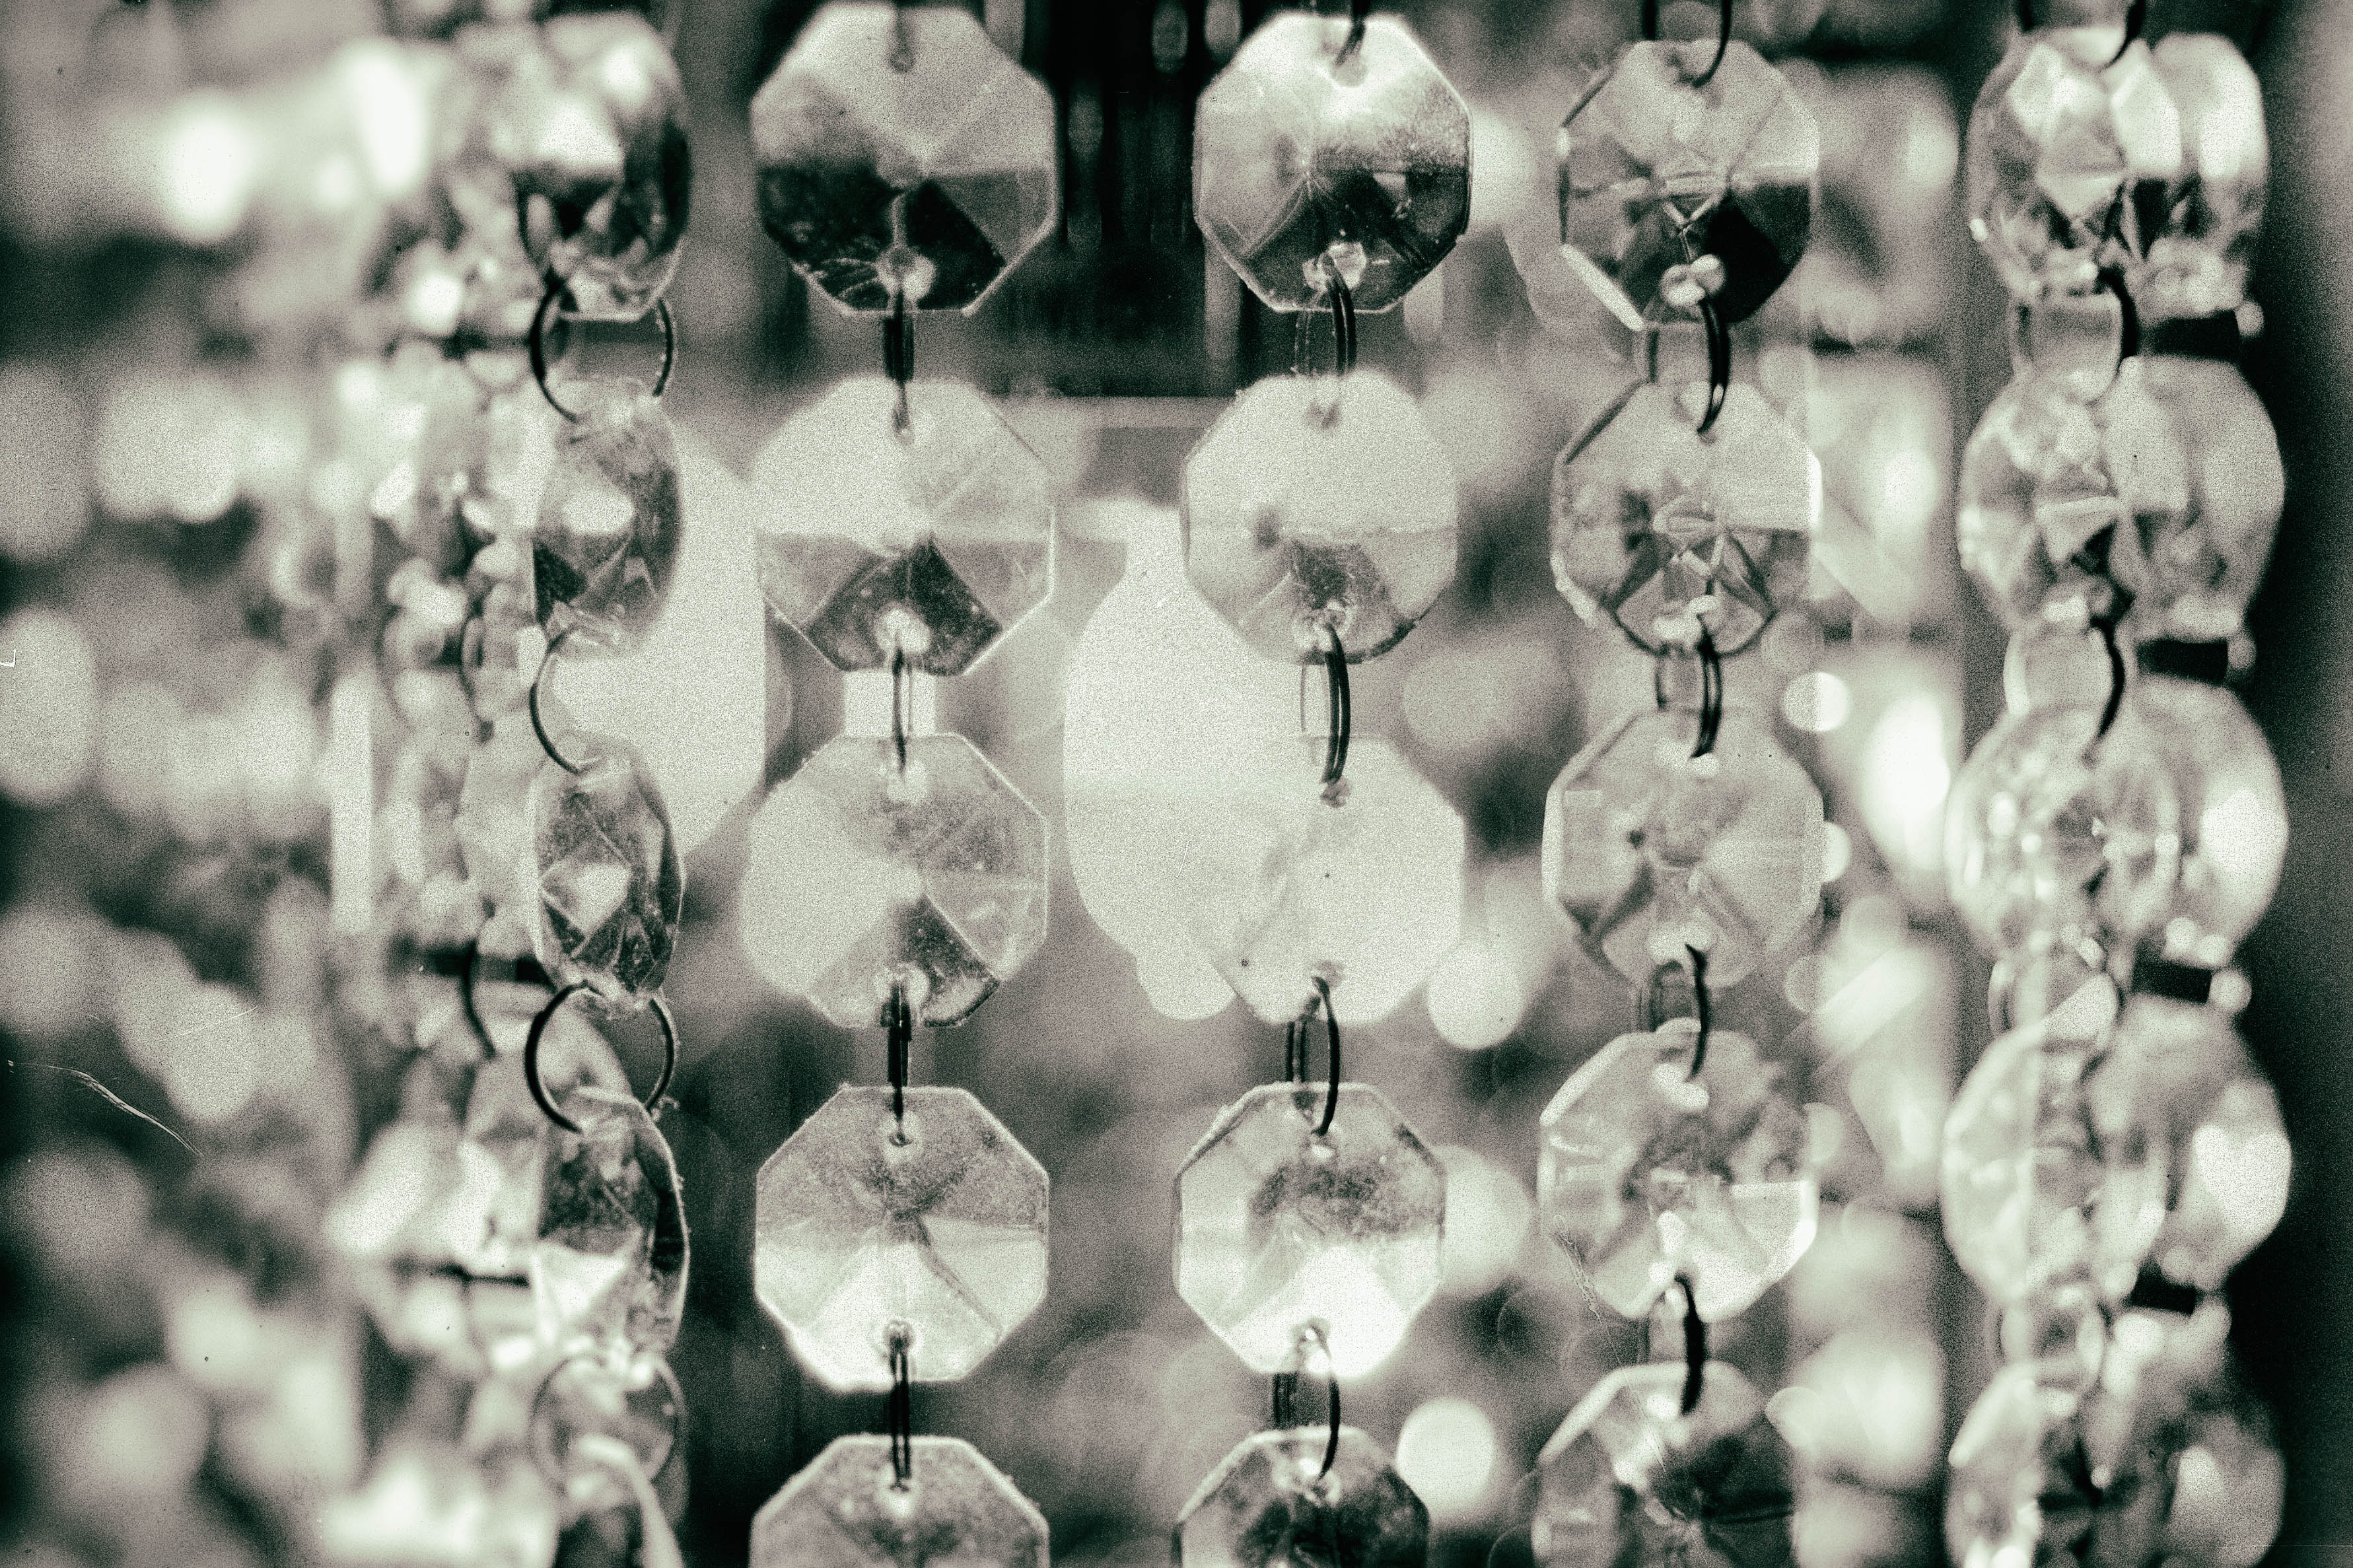
black and white, white, photography, black, monochrome, symmetry, organ, monochrome photography